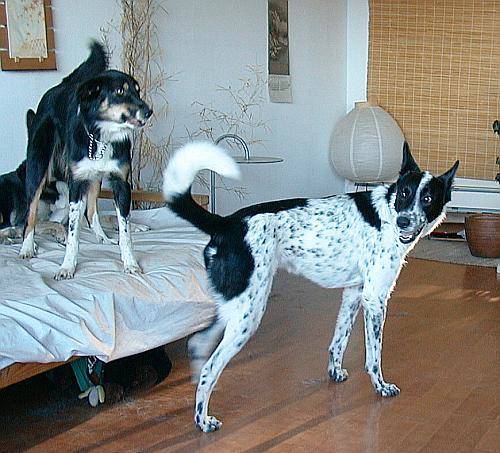
Label: dog